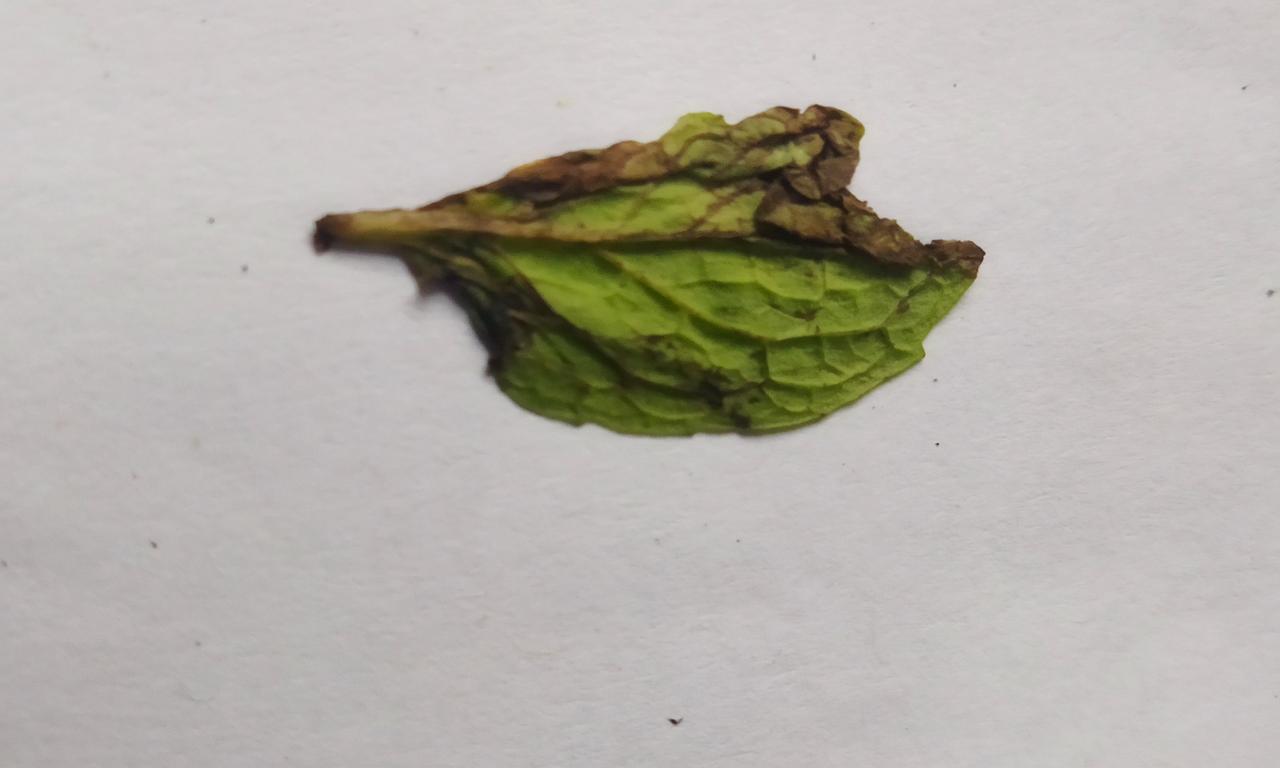
Label: Spoiled